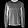
Label: Pullover